Kirkkonummi

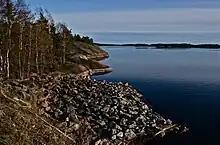
Gulf of Finland at Upinniemi

The municipality is located just outside the Helsinki Metropolitan Area, bordering the city of Espoo in the east. Other neighbouring municipalities are Vihti and Siuntio. The distance from the municipal centre to central Helsinki is some . Kirkkonummi also has excellent train and bus connections to other parts of the Greater Helsinki area, and many of its inhabitants commute daily to Helsinki.